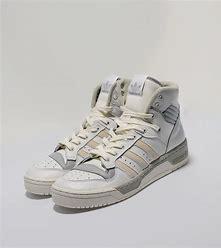
Brand: adidas
Model: originals Adidas Originals Rivalry